List of FIBA Intercontinental Cup finals

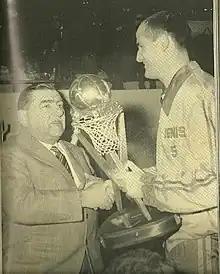
Giovanni Gavagnin of Varese accepting the first official Intercontinental Cup trophy in 1966

The FIBA Intercontinental Cup (formerly the FIBA Club World Cup) is an international basketball competition that is organised by FIBA, the sport's global governing body. Currently, four teams qualify for each season, the winners of the Basketball Africa League (BAL), Basketball Champions League, Basketball Champions League Americas, NBA G League and the FIBA Asia Champions Cup (from 2024).